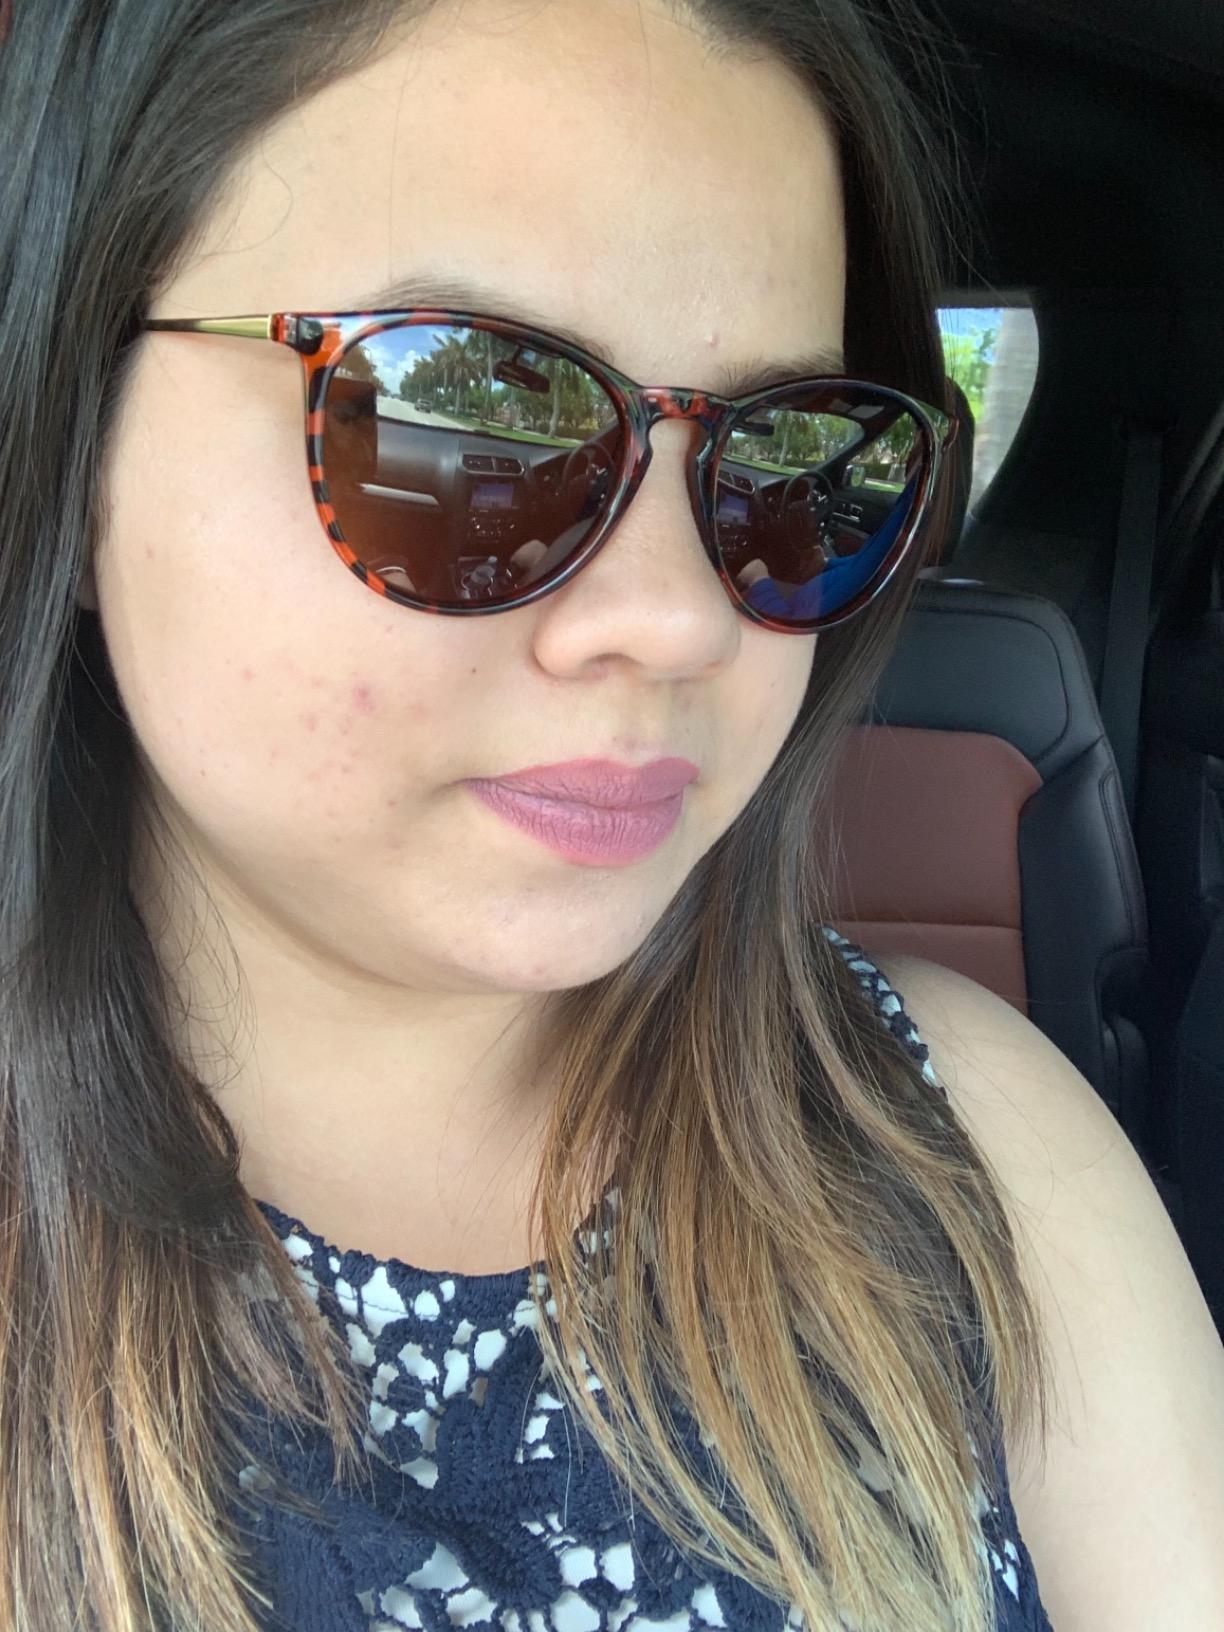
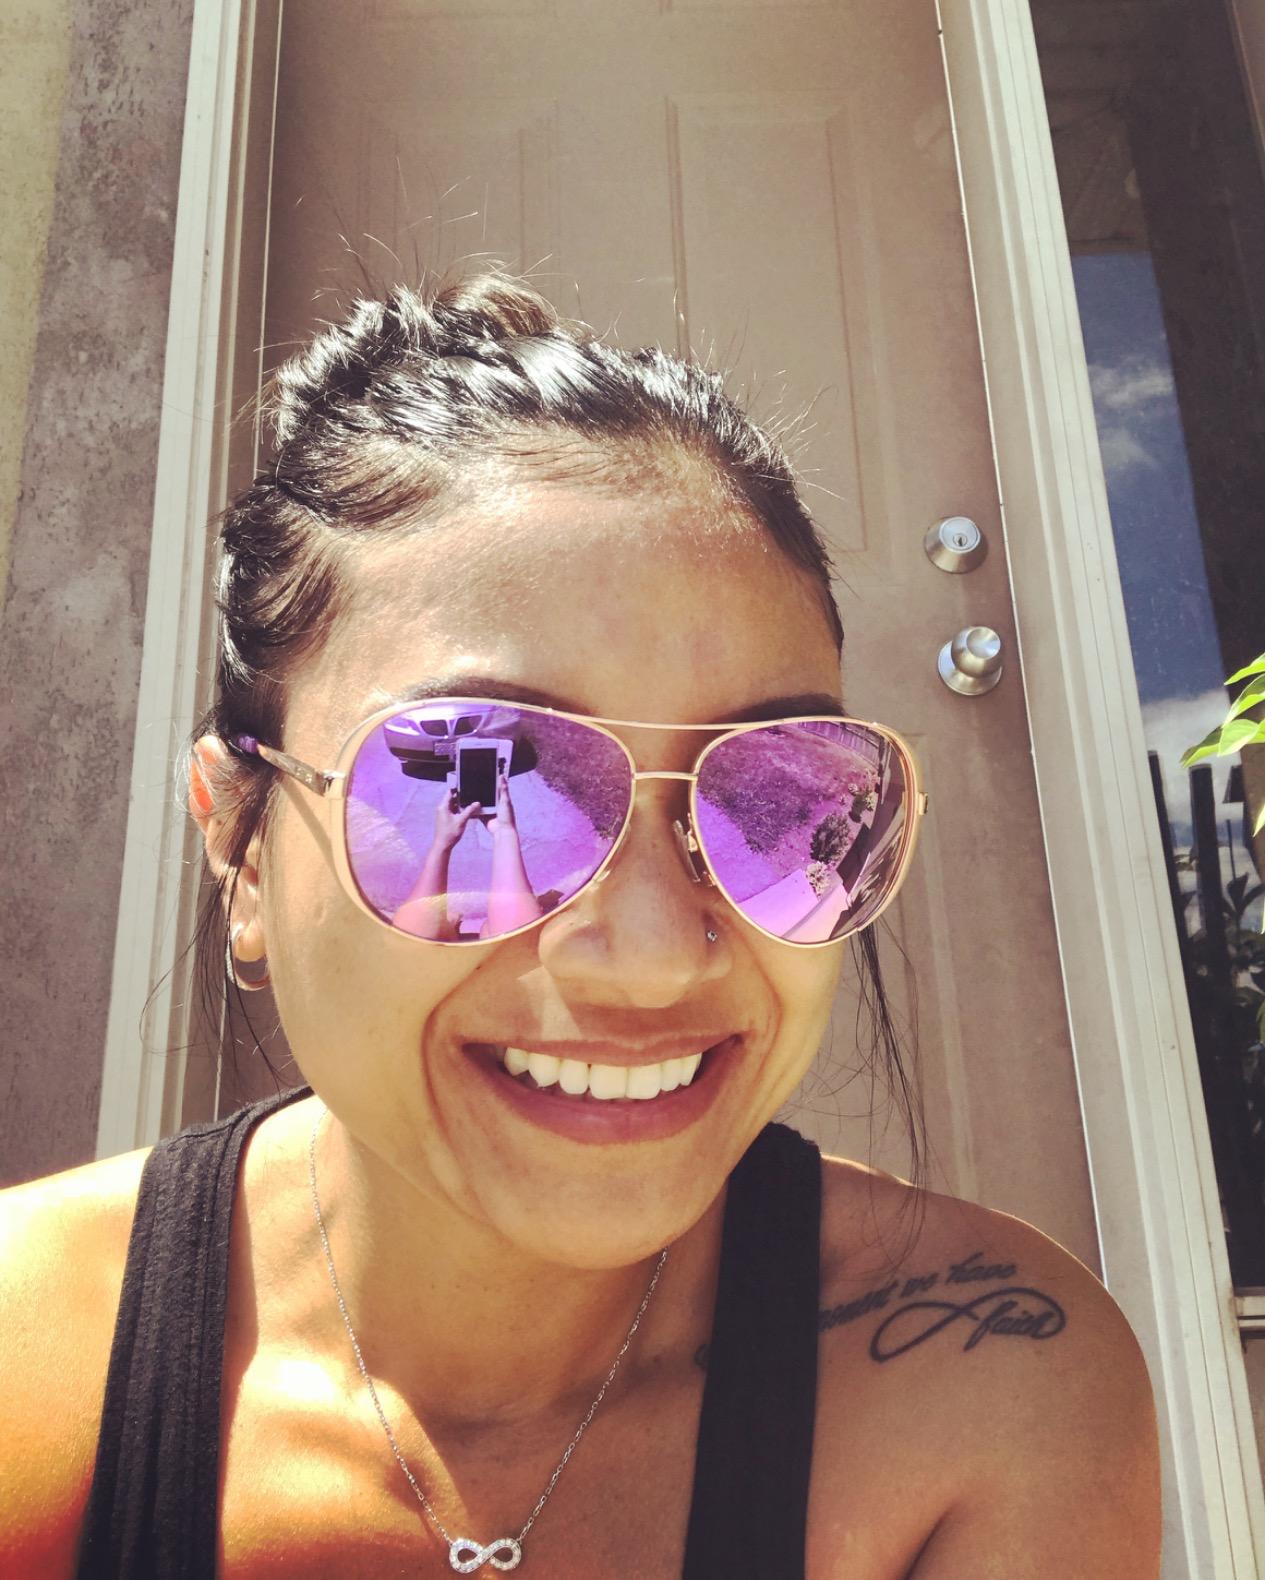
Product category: accessories_sunglasses
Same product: no